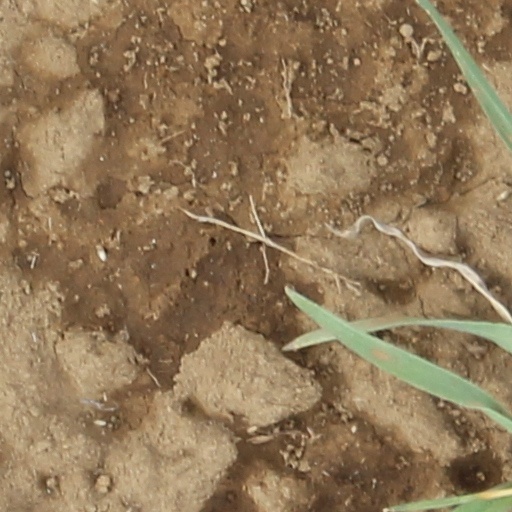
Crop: wheat